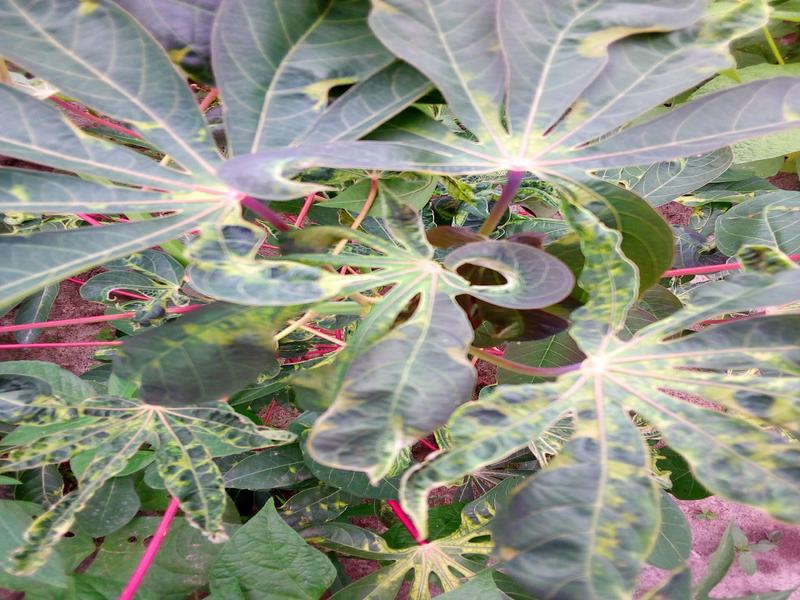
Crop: cassava
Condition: mosaic_disease